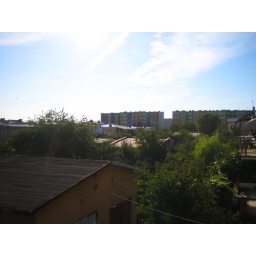
The view out Ania's bedroom window in Krasnik, Poland